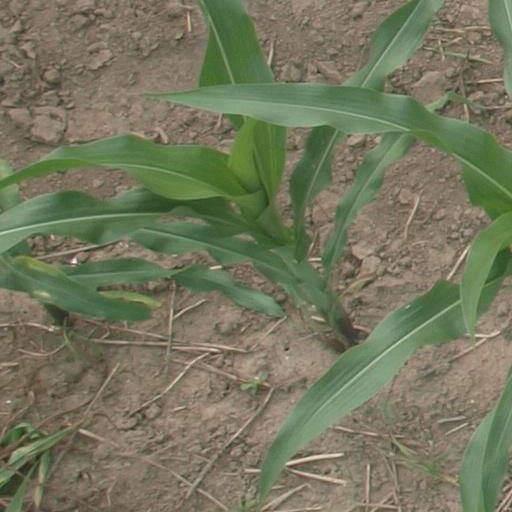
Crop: maize; corn